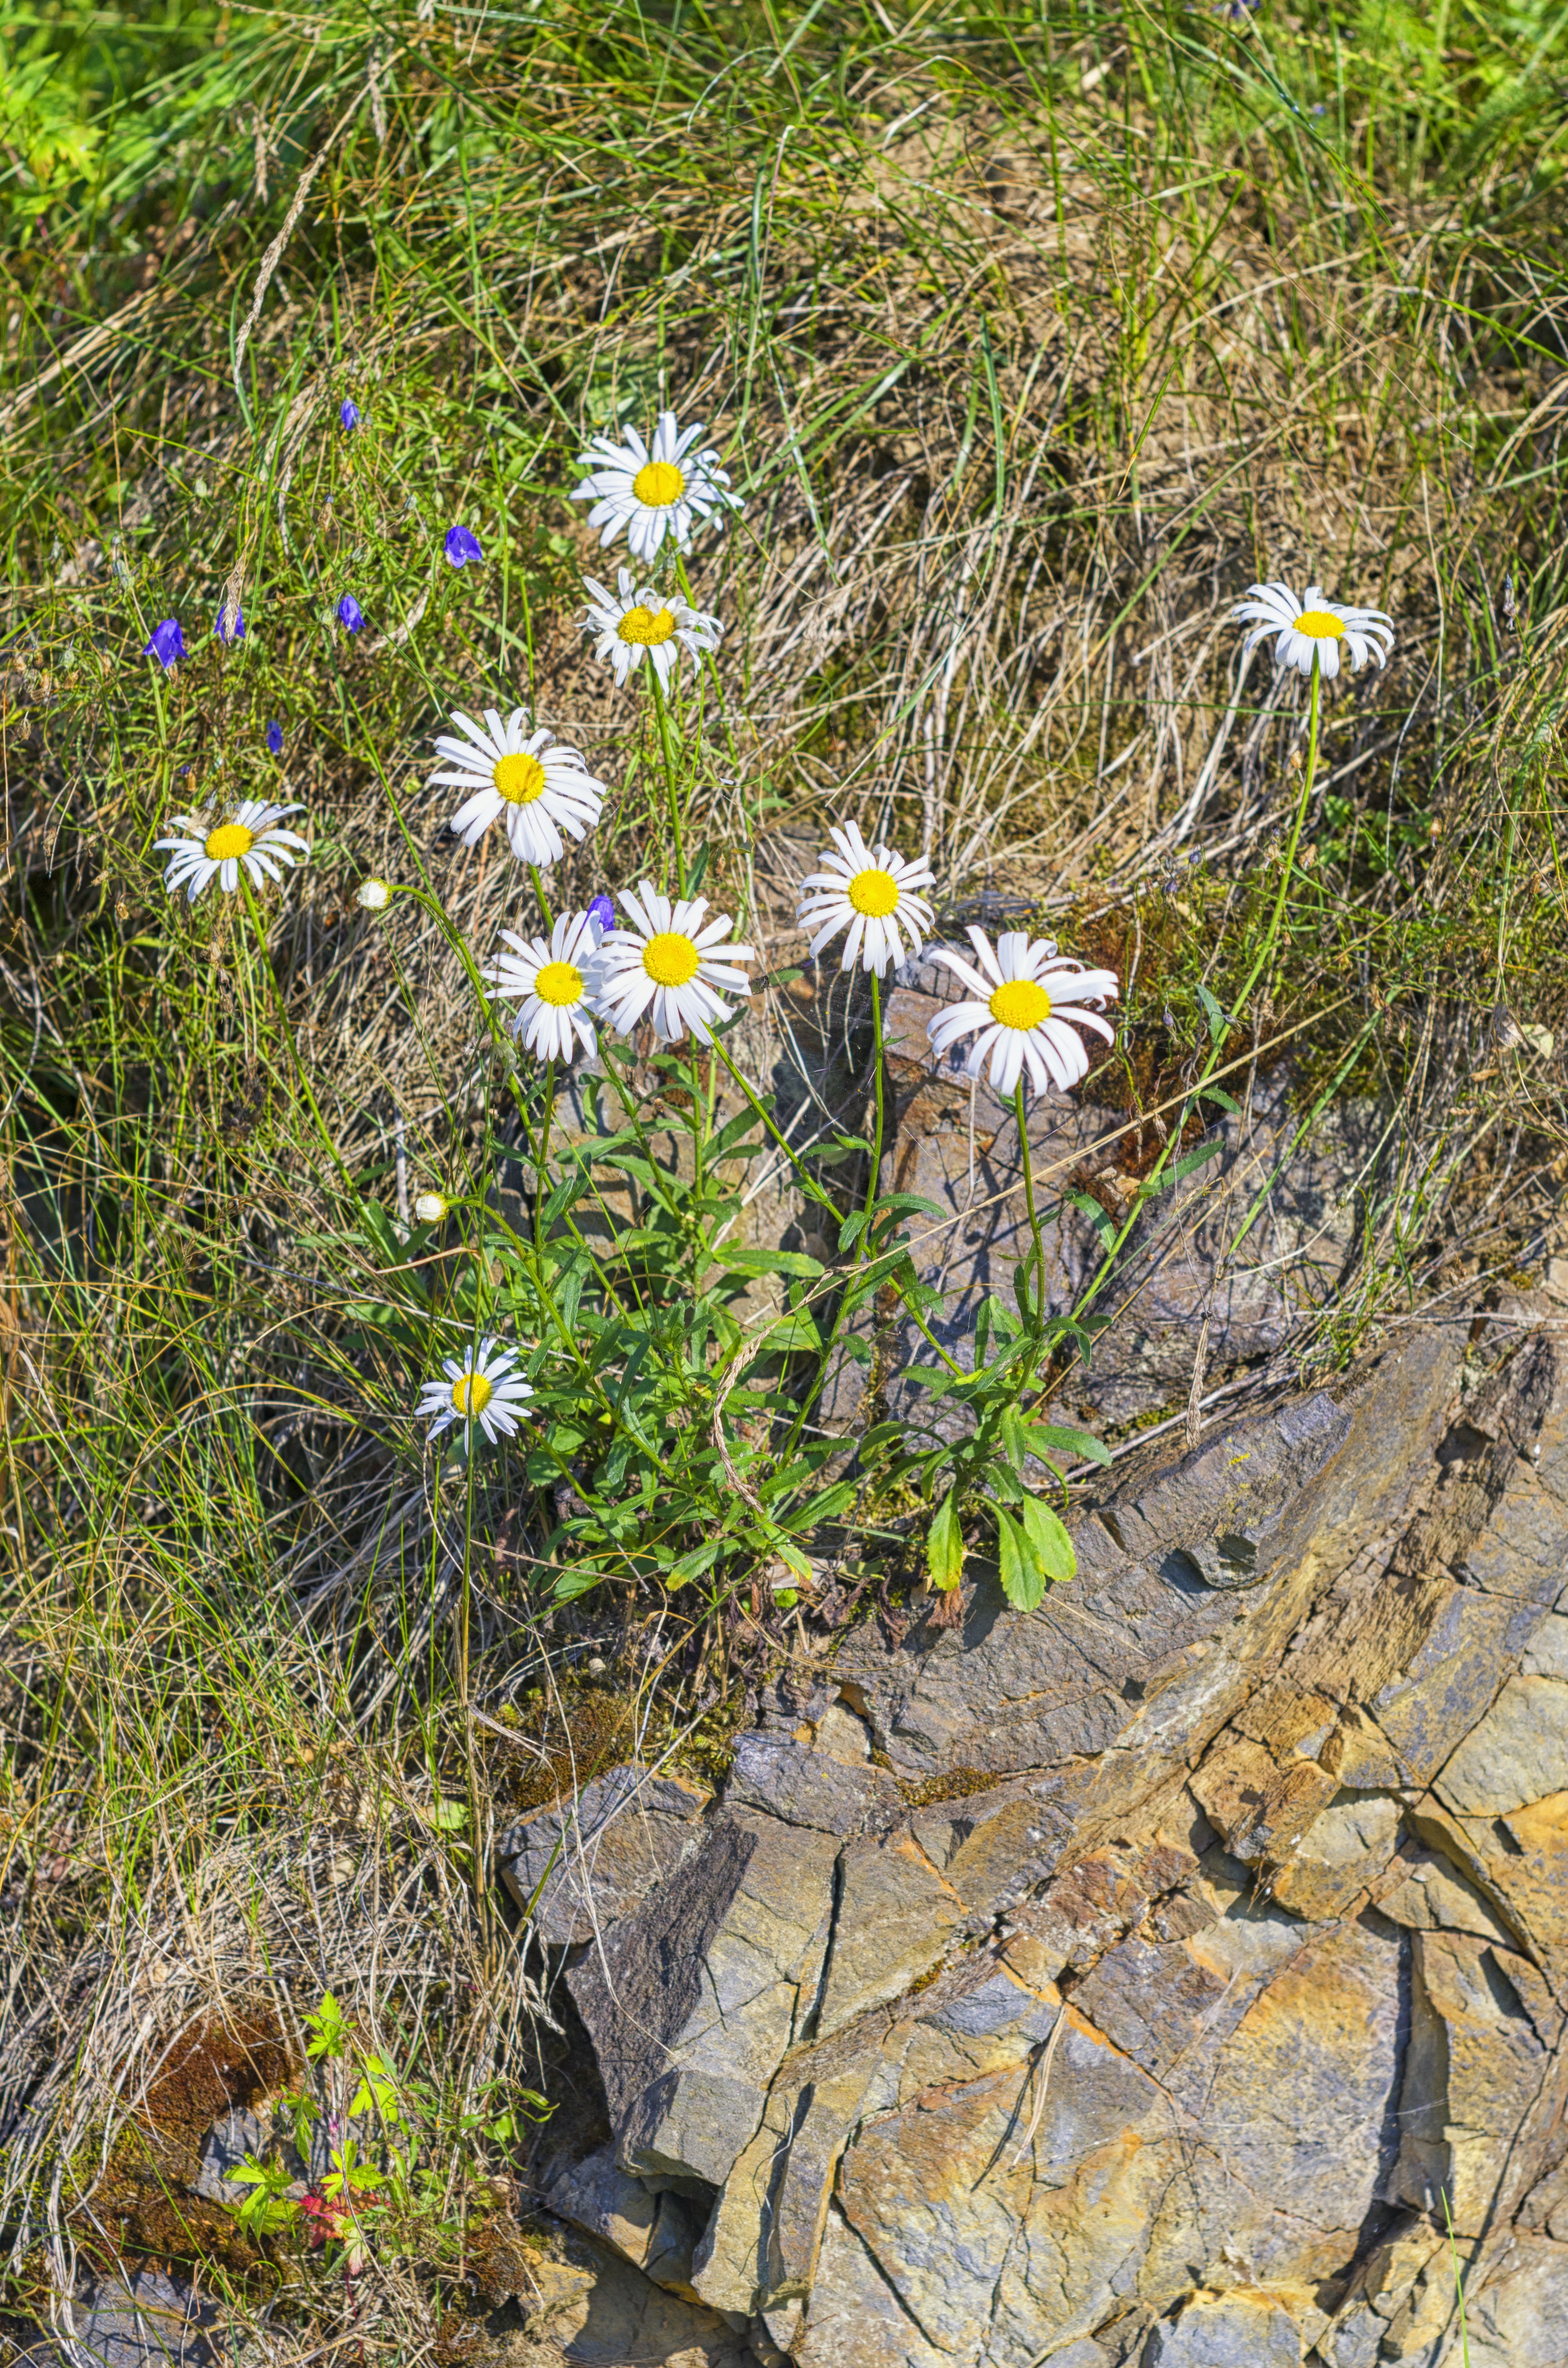
table, nature, grass, people, plant, meadow, stem, flower, purple, petal, view, stone, daisy, bouquet, green, high, color, space, square, studio, grunge, botany, yellow, flora, concrete, wildflower, grey, no, background, bright, beauty, angle, beautiful, shot, upper, chrysanthemum, shape, higher, copy, flowering plant, daisy family, the buds, land plant, writing desk, directly